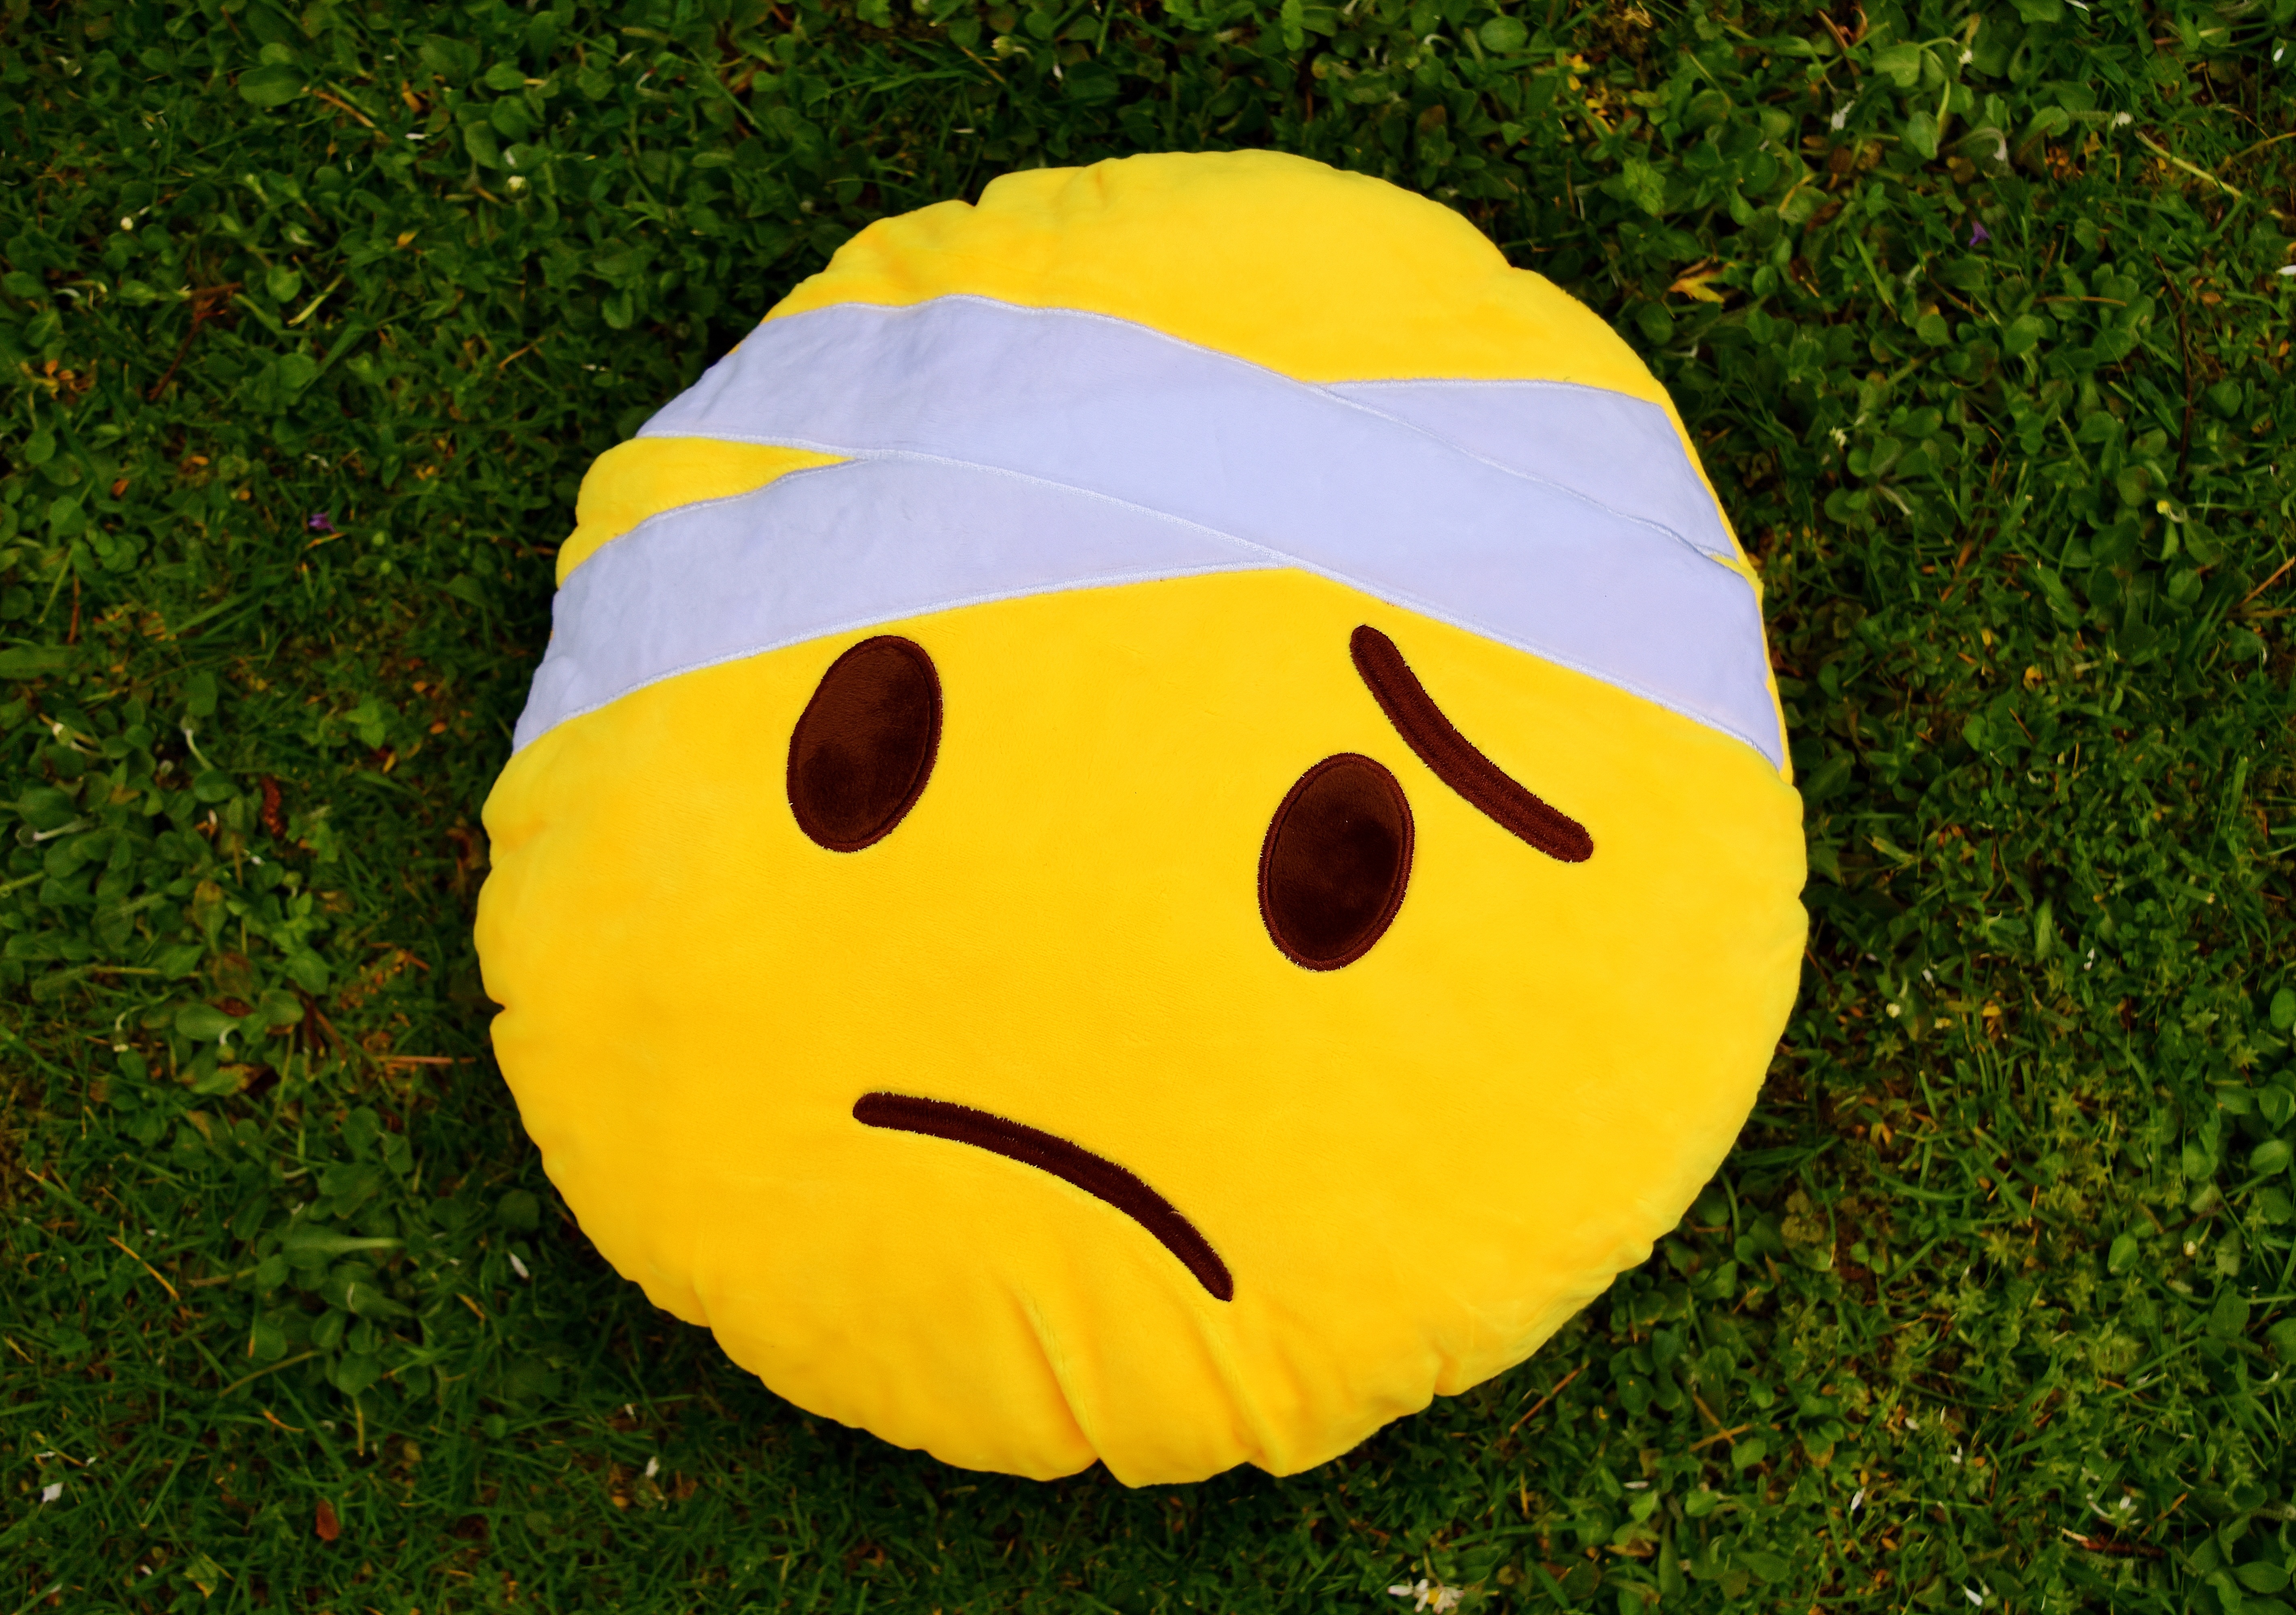
cute, pumpkin, yellow, toy, sad, plush, ill, smiley, injured, get well soon